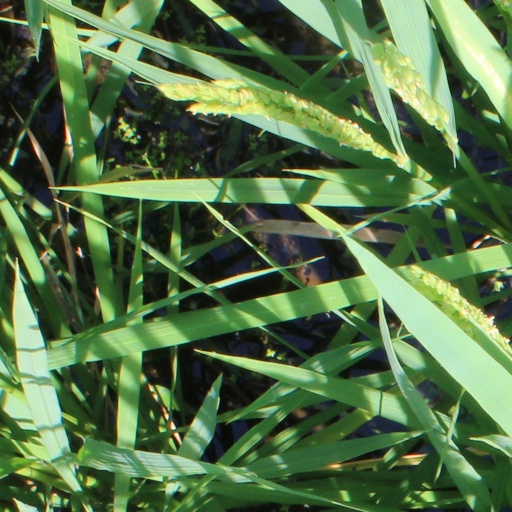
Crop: rice